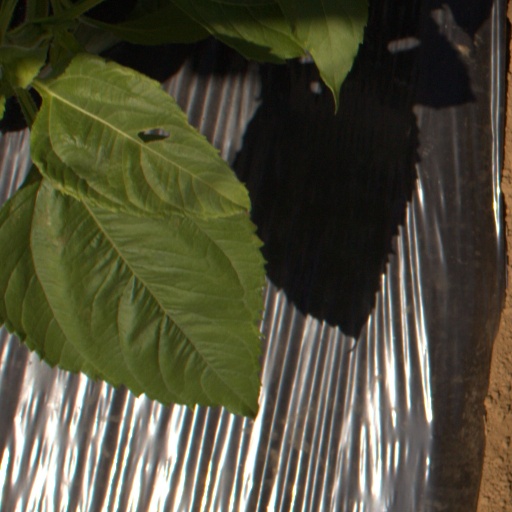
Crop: Jerusalem artichoke